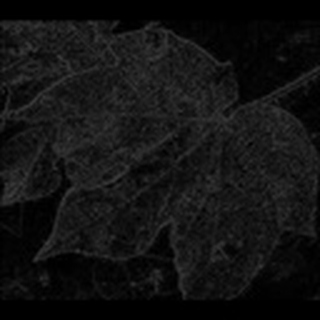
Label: cotton_target_spot